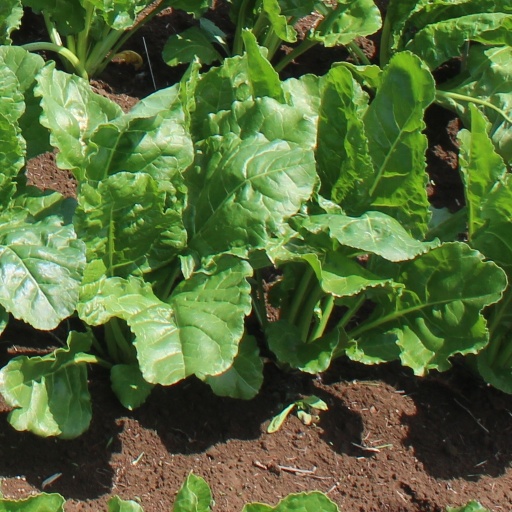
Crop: sugar beet